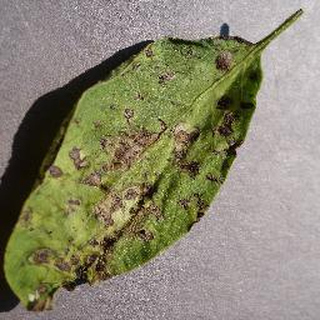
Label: potato_early_blight